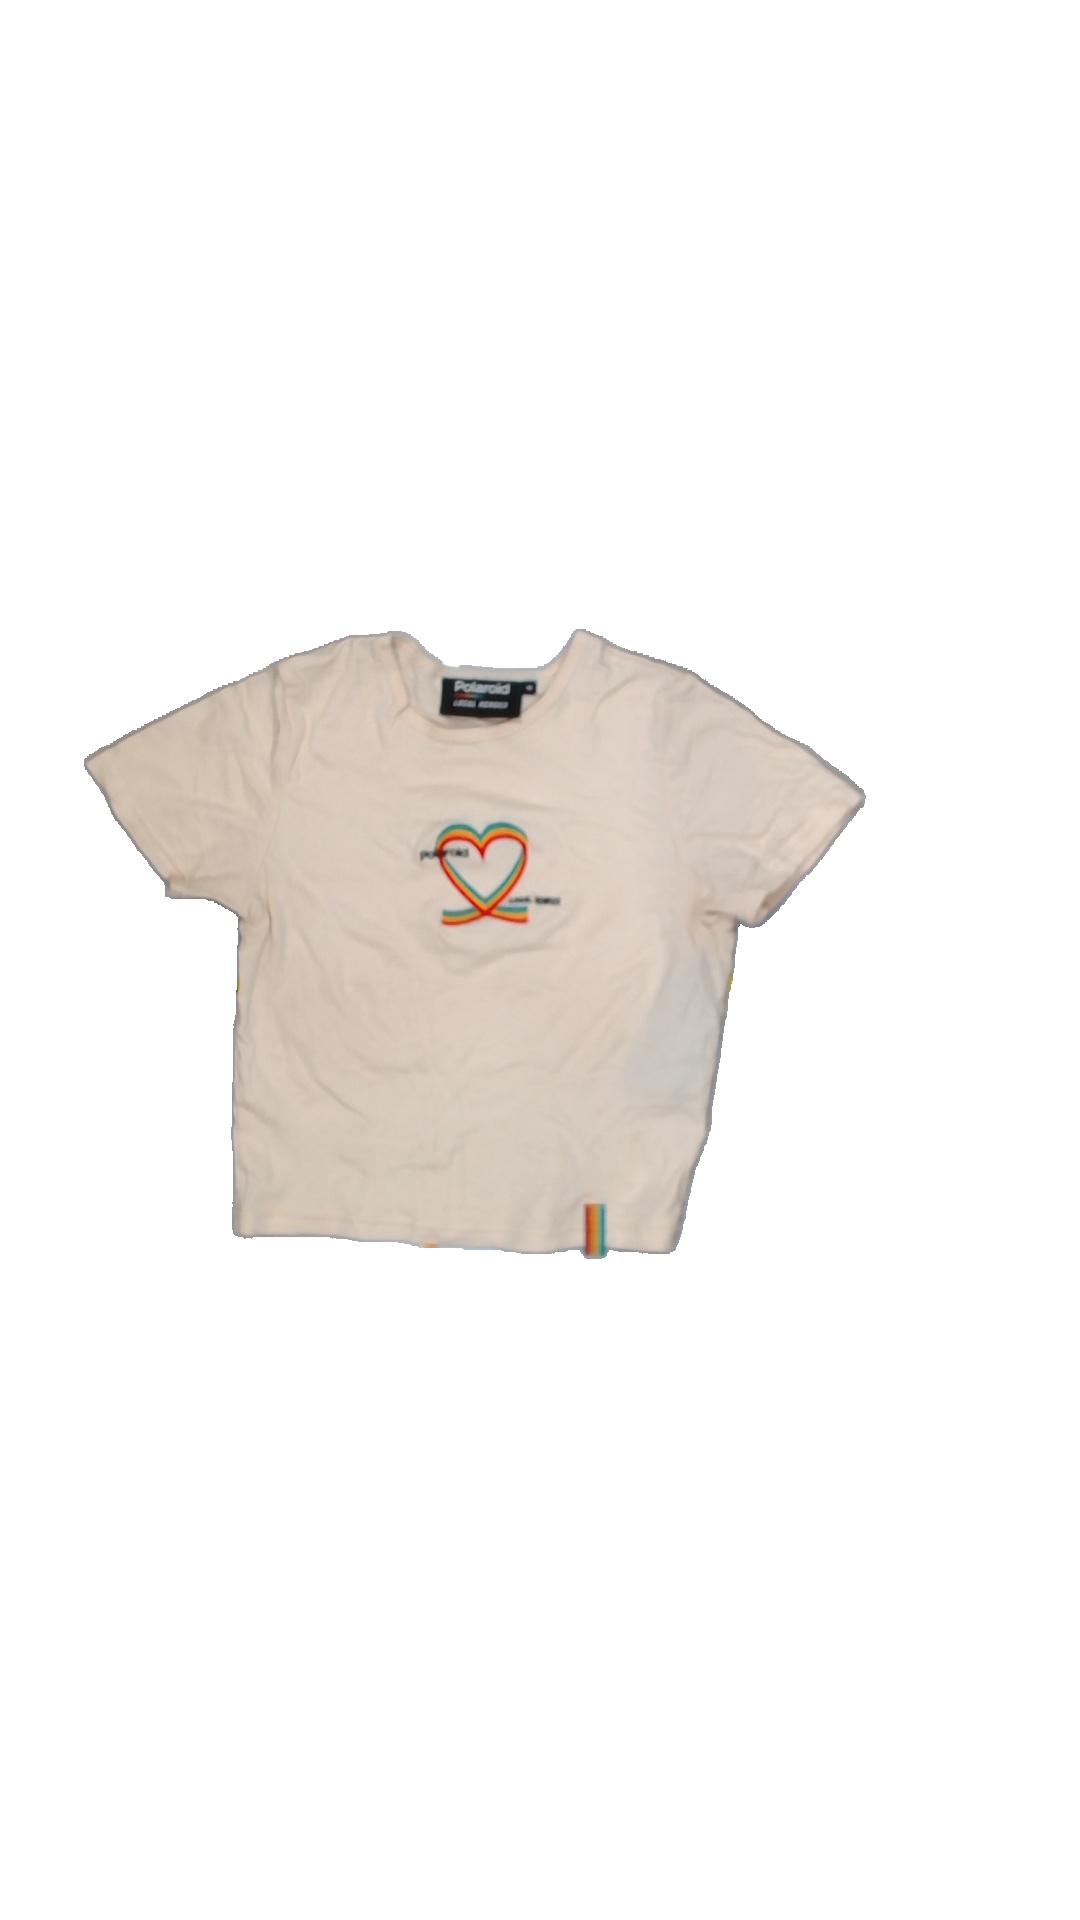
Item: Top (Ladies)
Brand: Röhnish
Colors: Multicolor, Blue, White, Orange, Grey
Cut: C-collar
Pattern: Floral print
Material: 100% nylon
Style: No trend
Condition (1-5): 3
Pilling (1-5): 5
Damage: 0
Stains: No
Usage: Reuse
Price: <50